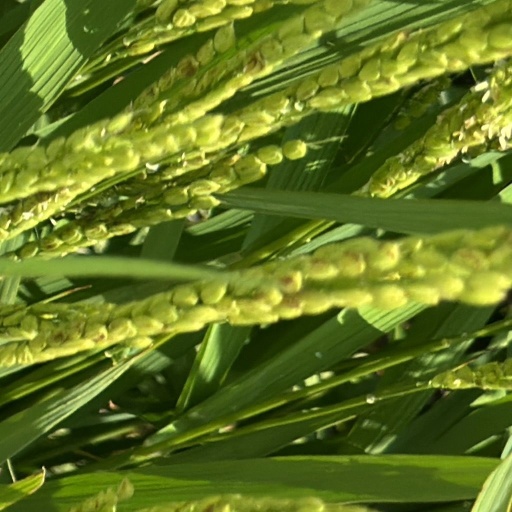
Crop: rice